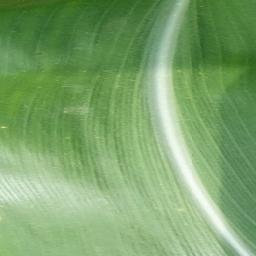
Label: Corn___healthy